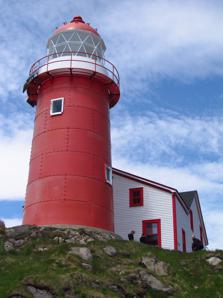
Building: Ferryland Head Light
Country: Unknown
Year built: 1871
Lighthouse Ferryland Head Lighthouse Ferryland Head Lighthouse Location Avalon Peninsula , Ferryland , Newfoundland and Labrador Canada Coordinates 47°01′00.5″N 52°51′27.4″W / 47.016806°N 52.857611°W / 47.016806; -52.857611 Tower Constructed 1871 Construction brick encased in iron tower Height 14 metres (46 ft) Shape cylindrical tower with balcony and lantern Markings red tower and dome, white lantern Operator Irish Loop Development Board Heritage recognized federal heritage building of Canada Light Focal height 58 metres (190 ft) Range 15 nmi (28 km; 17 mi) Characteristic Fl W 6s. Ferryland Head Light is an active lighthouse on Avalon Peninsula , southeast of the village of Ferryland , Newfoundland and Labrador . It is situated at the end of a long peninsula that juts into the sea. History This lighthouse was built in 1871. It is a 14-metre tall cylindrical tower, painted red. Atop is a white lantern, a gallery, and a red roof. It was originally made of brick, but, since 1892, has been encased with iron. The lantern flashes white every six seconds. The original light has been replaced, and is now part of a display at the Ferryland Museum . In August 2012, the Town of Ferryland became the new owners of this lighthouse. It is managed by the Irish Loop Development Board . Keepers Michael Kearney 1871-1882 William Costello 1882-1905 John William Costello 1905-1927 Augustan Costello 1927-1939 William "Billy" Costello 1939-1970 See also List of lighthouses in Newfoundland and Labrador List of lighthouses in Canada References